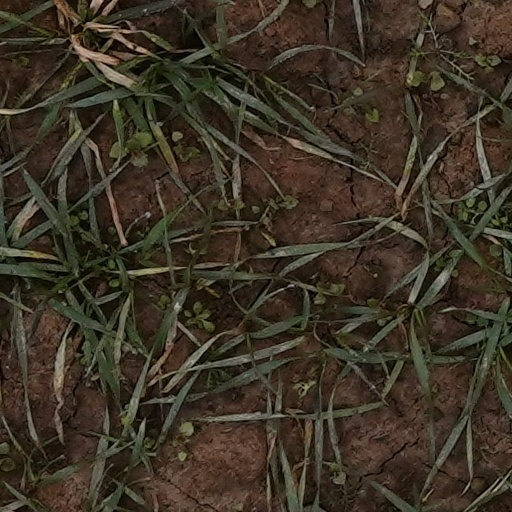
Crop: wheat